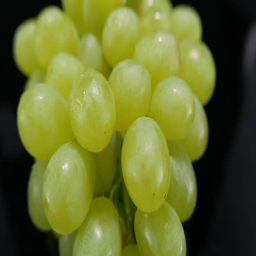
a bunch of grapes in a close up shot